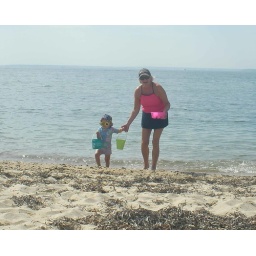
Eva and Memere getting some water to make mud so they could play in with the sand toys.